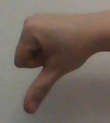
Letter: waw